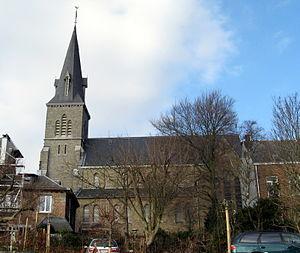
Eglise Saint-Bernard à Lambermont
Le diocèse de Liège, dans la province de Liège en Belgique, compte 529 paroisses. Ces paroisses sont regroupées en unité pastorale, et certaines unités pastorales forment l'un des 17 doyennés.
Lambermont est une section de la ville belge de Verviers située en Région wallonne dans la province de Liège. C'était une commune à part entière avant la fusion des communes de 1977.